Bruce Wayne (DC Extended Universe)

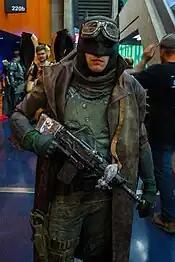
Cosplayer wearing Batman's "Knightmare" outfit as portrayed in the DCEU

Wayne experiences his first "Knightmare" dream in 2015; the dystopian reality depicts an evil Superman spearheading a regime to take over the world, with Wayne and his followers acting as a resistance group. In this world, Wayne has resorted to using firearms and killing enemies, breaking his two vows to never do so. Wayne is betrayed by some of his insurgent allies, his base is raided, and most of his men are summarily executed. Wayne then fights alone against Superman's soldiers and Parademons in a final battle, killing several before being captured and executed by the Kryptonian for taking "her from him".